Sengkurong Library

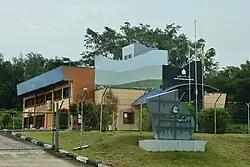
Sengkurong Library in 2023

Sengkurong Library is a public library located in Sengkurong in Brunei-Muara District, Brunei. Officially known in Malay as "", it is one of the public libraries operated by .